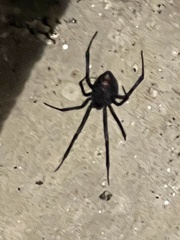
Species: Lactrodectus_hesperus